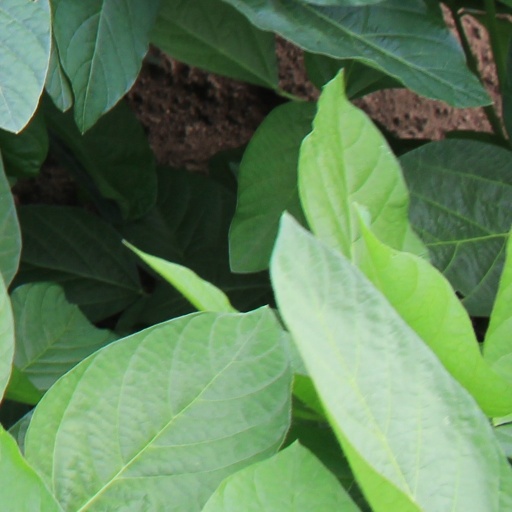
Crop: soybean